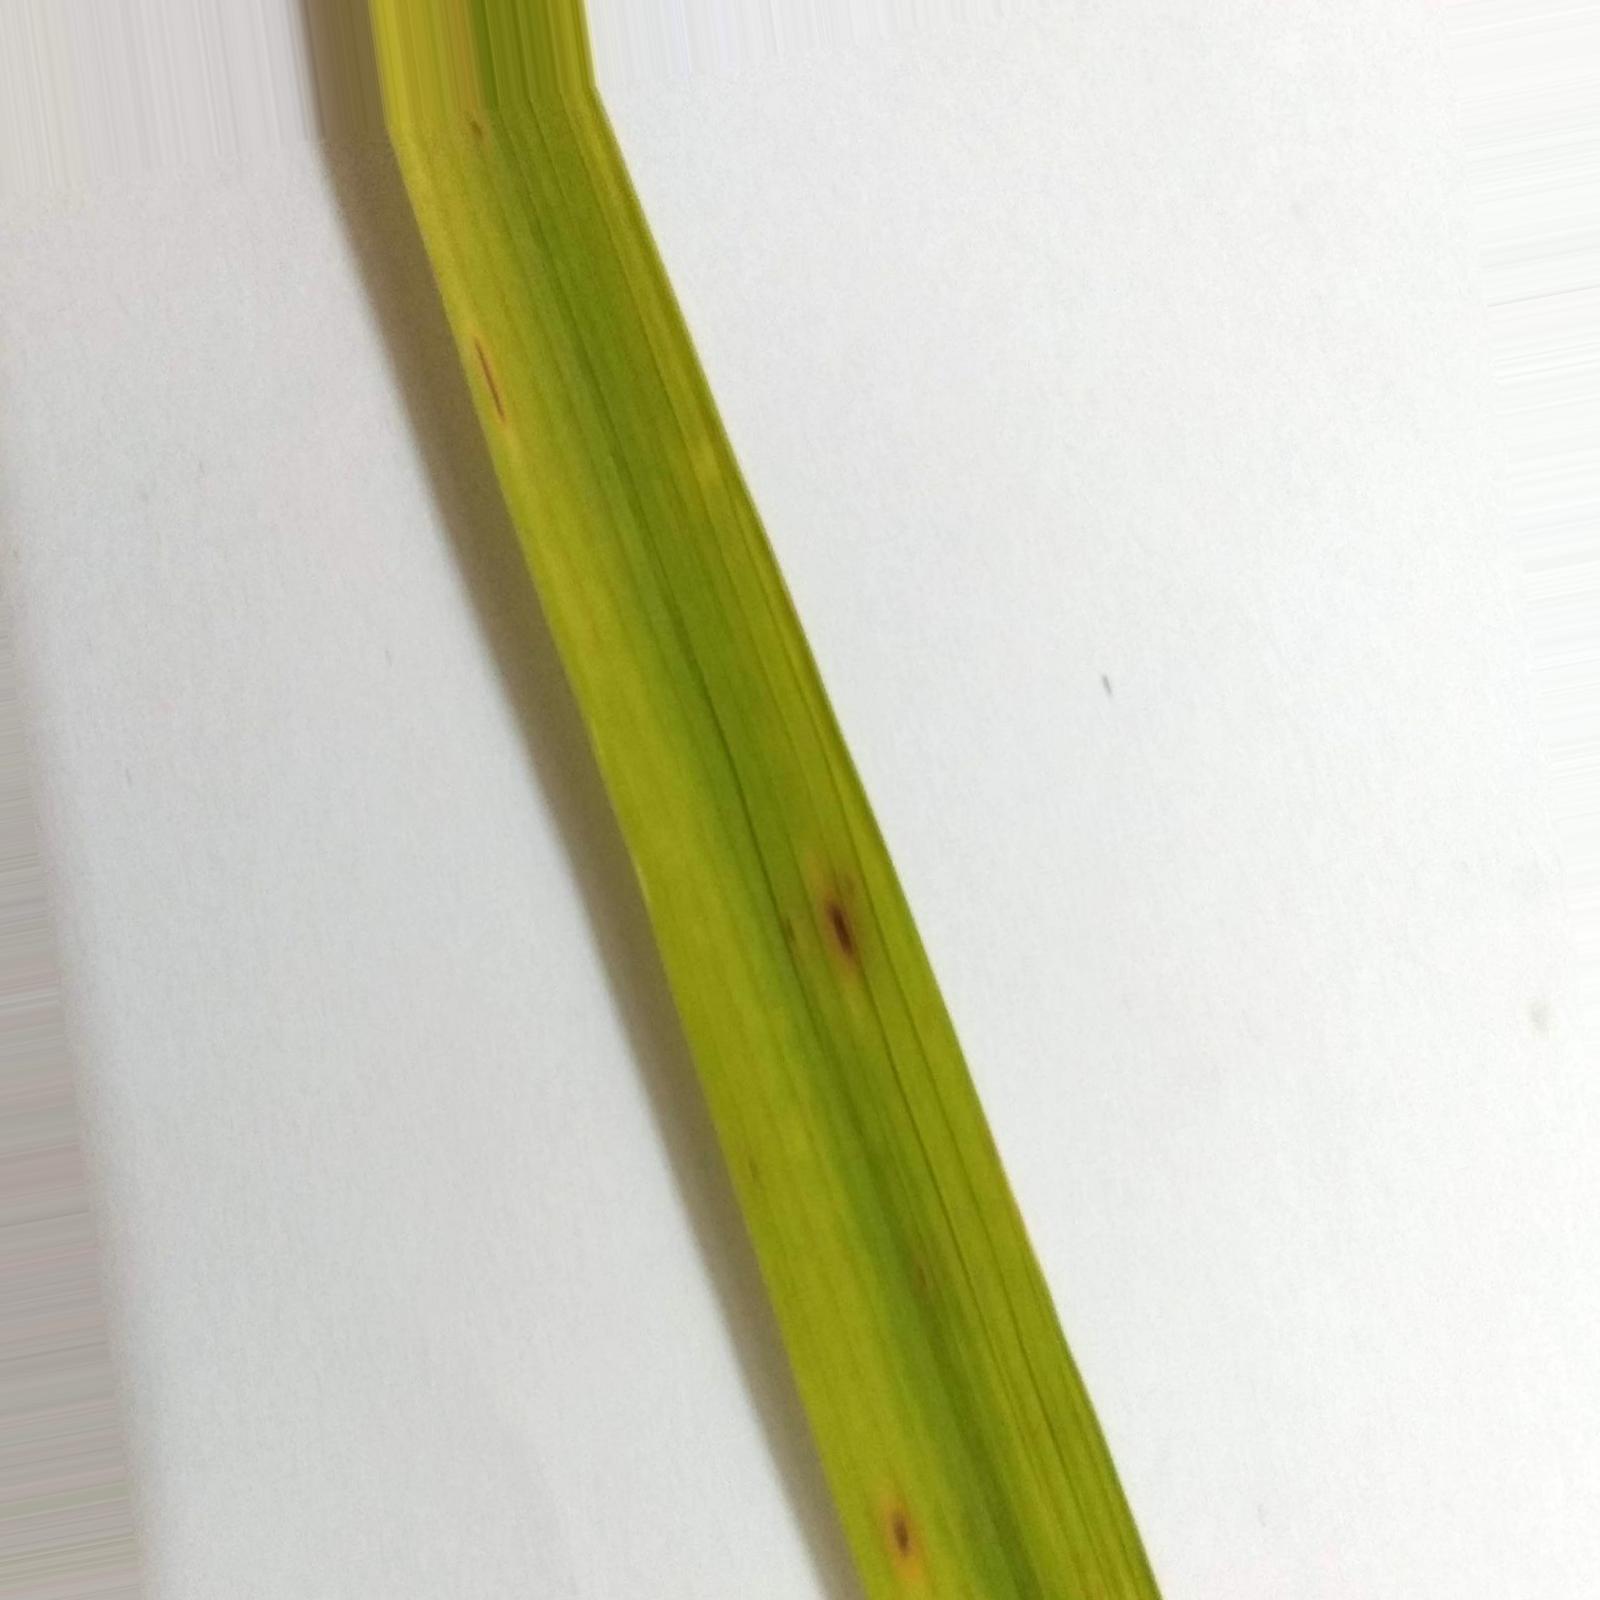
Nhãn: Bệnh Đốm Nâu ( Brown spot )